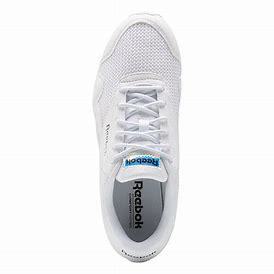
Brand: Reebok
Model: Royal Classic Jogger 3